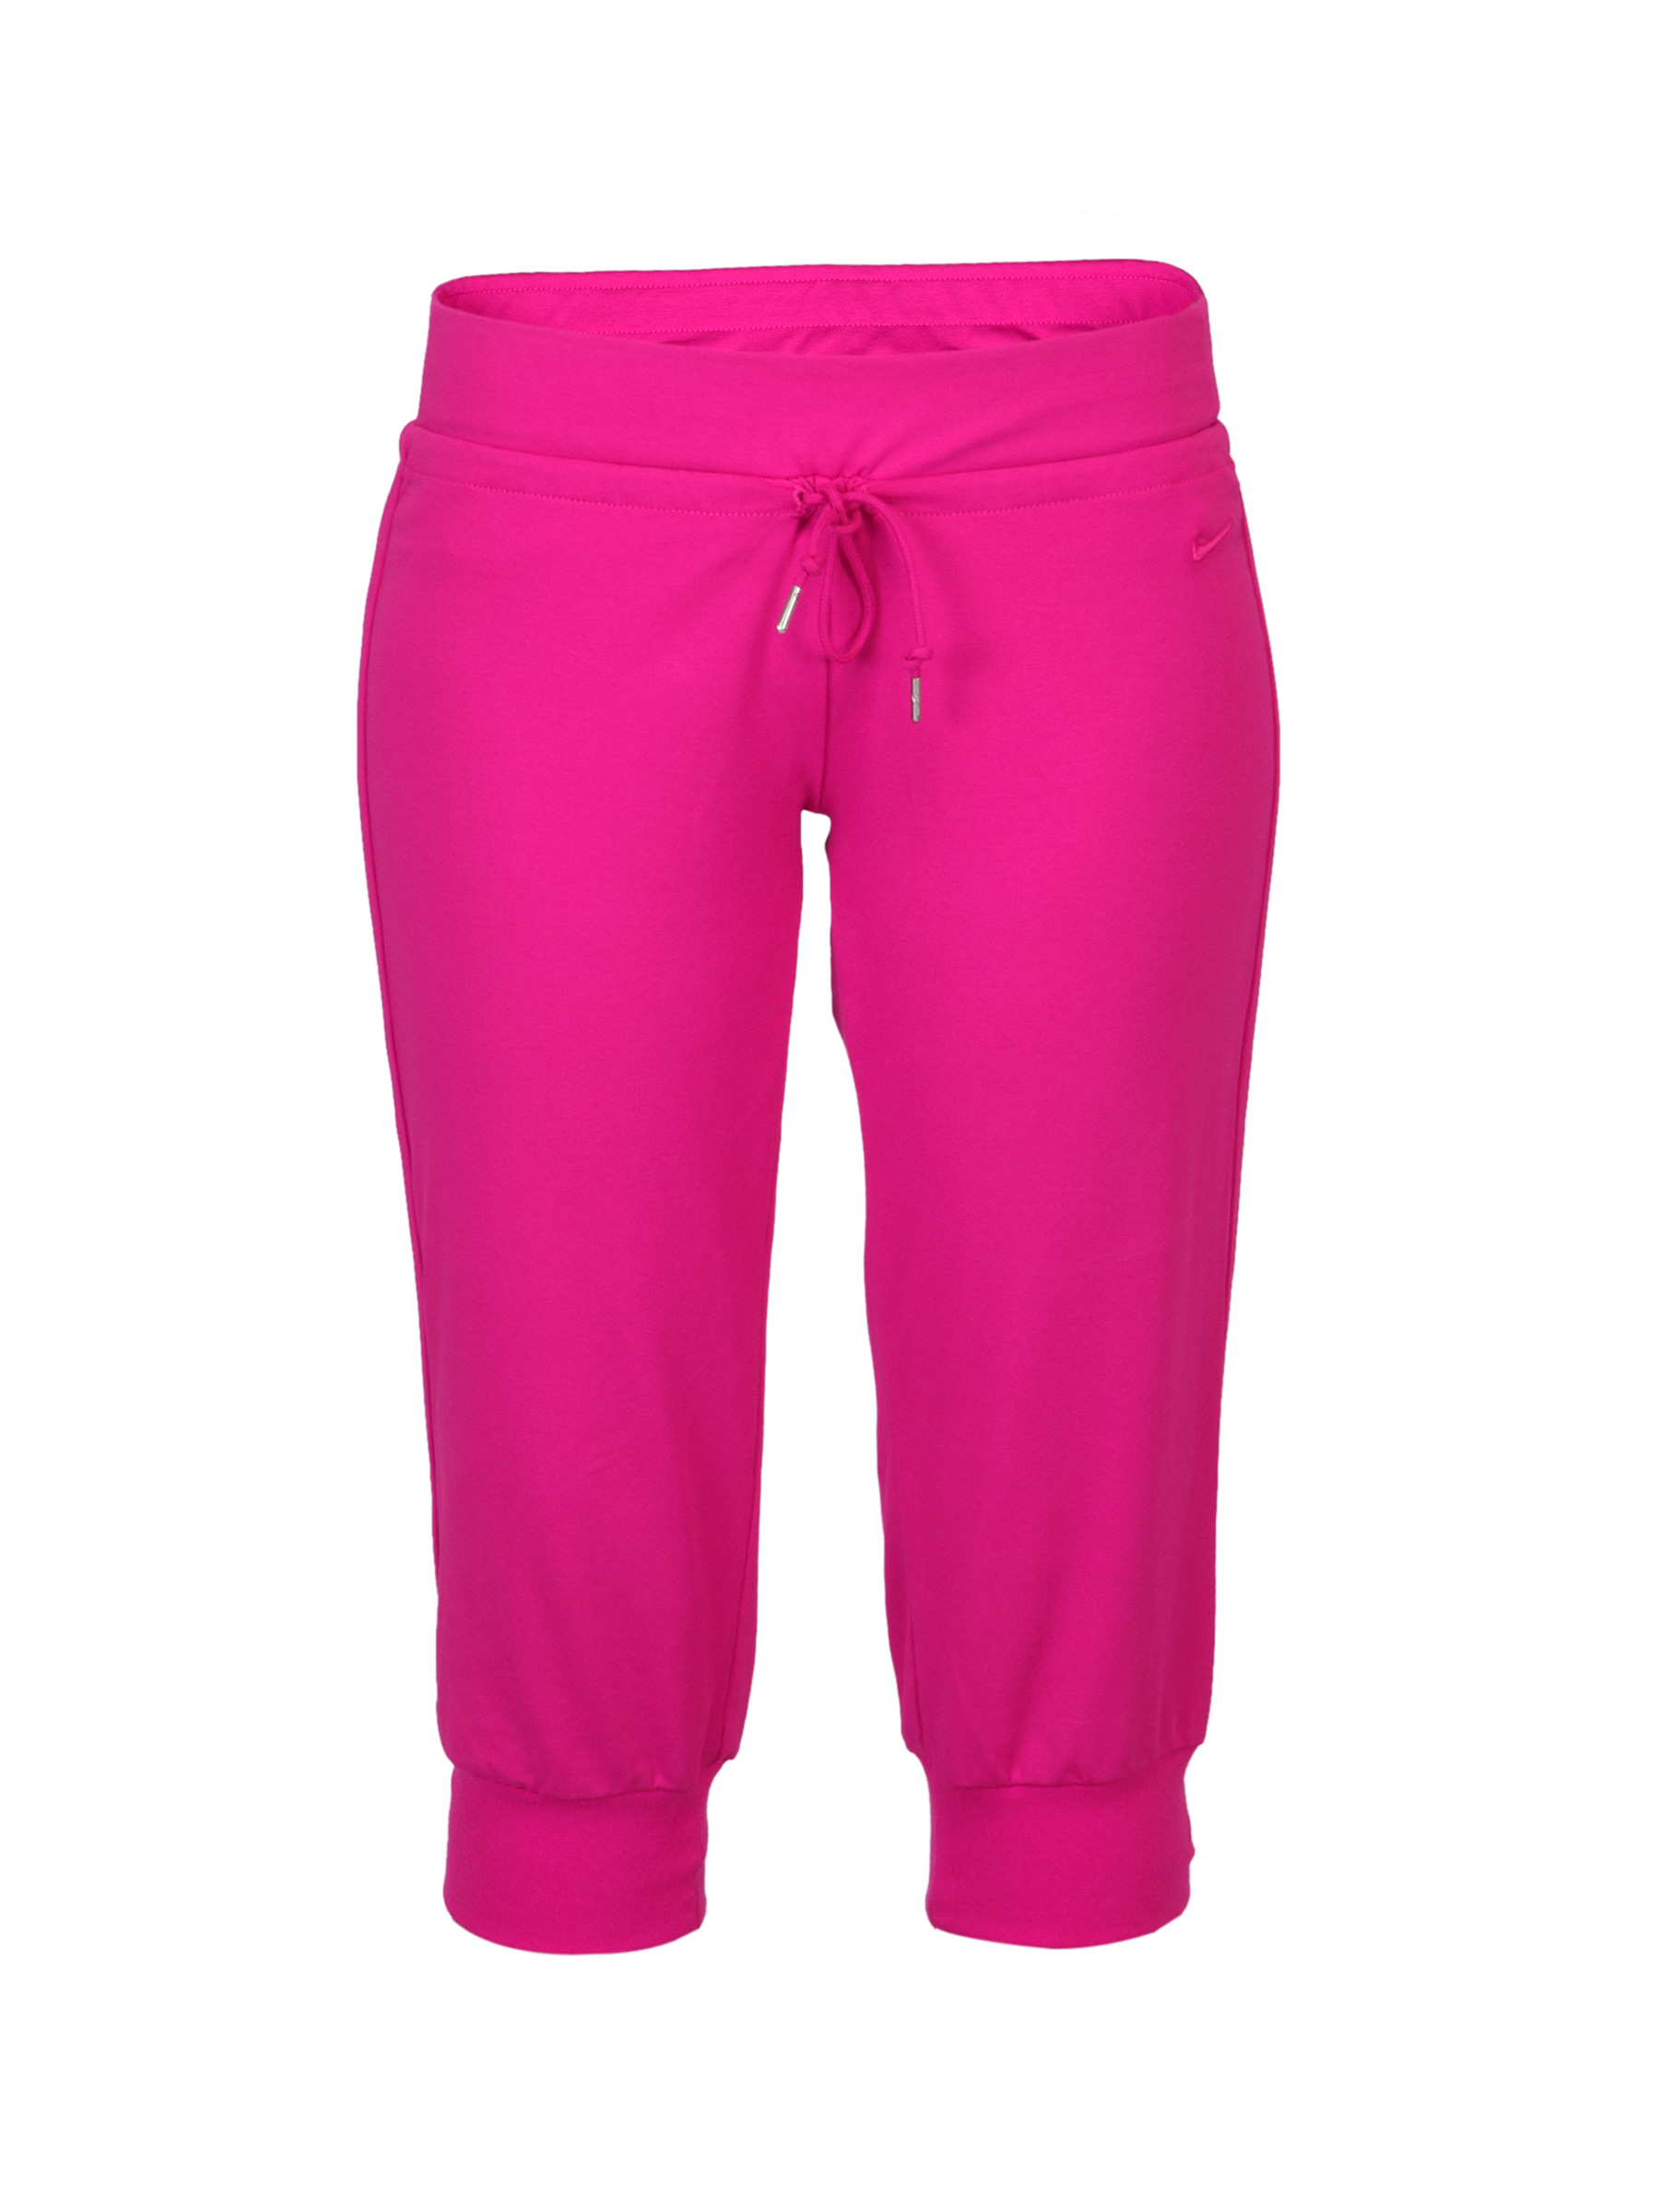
Nike Women Jersey Cuffed Pink Capris
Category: Apparel / Bottomwear / Capris
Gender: Women
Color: Pink
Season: Summer 2012
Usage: Sports